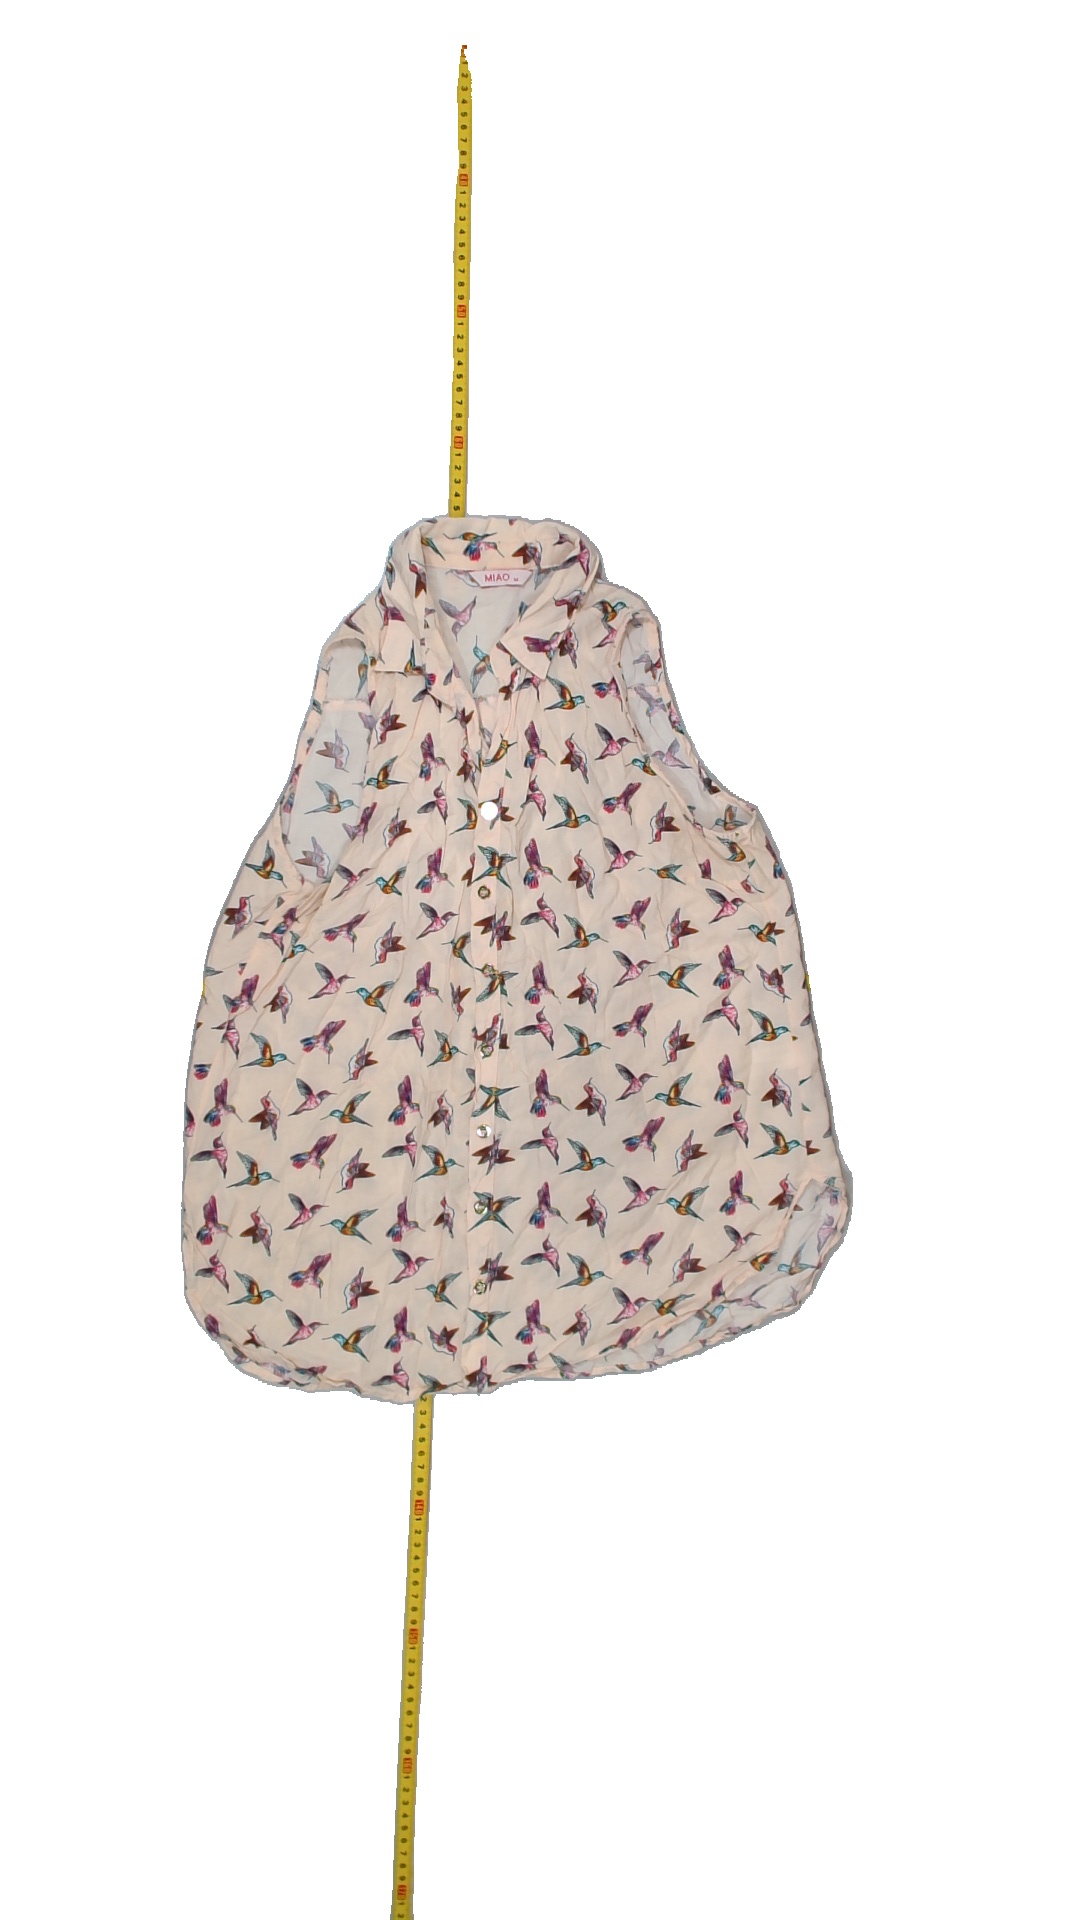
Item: Tank Top (Ladies)
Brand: Not Applicable
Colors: Multicolor
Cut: Collar, Regular
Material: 100% viscose
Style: No trend
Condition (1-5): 3
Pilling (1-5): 5
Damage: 0
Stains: Yes
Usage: Export
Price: <50